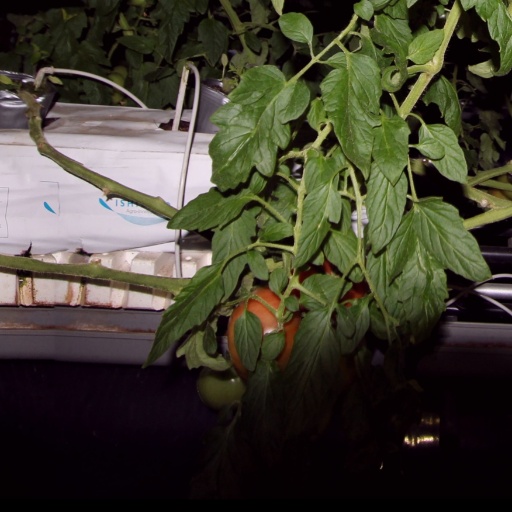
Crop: tomato